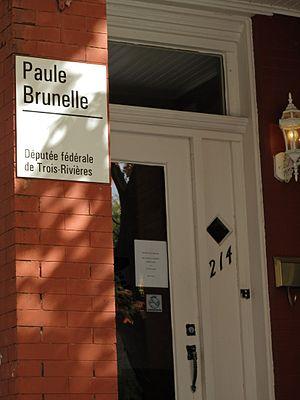
Paule Brunelle est une femme politique canadienne.